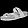
Label: Sandal